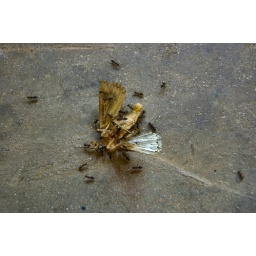
Found on the floor of balcony of the Gurkha Inn. It was fully devoured and gone later in the day.